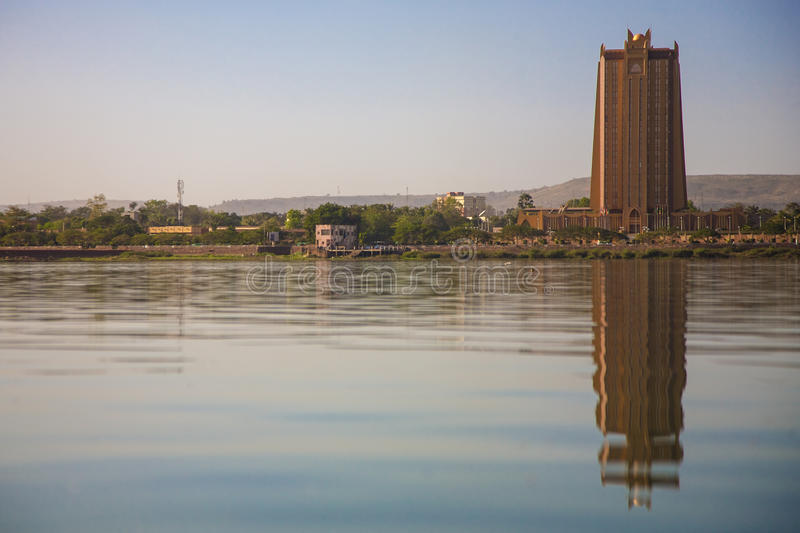
Nataal bii géeg la ay garab ne ci wetam ak am taax mu mag sax mu guddu.